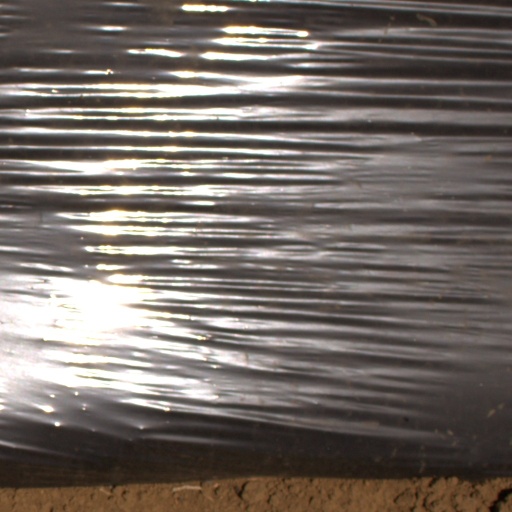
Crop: Jerusalem artichoke